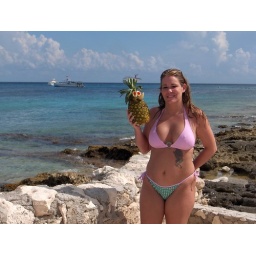
on the beach with my pineapple drink in cozumel